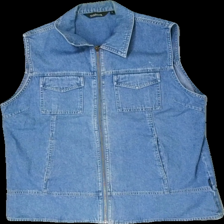
View: front
Type: Vest
Category: Unisex
Brand: Not in the list
Brand text on label: Salsa
Colors: Blue
Material: 100% cotton
Cut: Regular
Size: L
Season: All
Stains: Minor
Price range: 50-100
Recommended usage: Export
Comment: Yellow collar